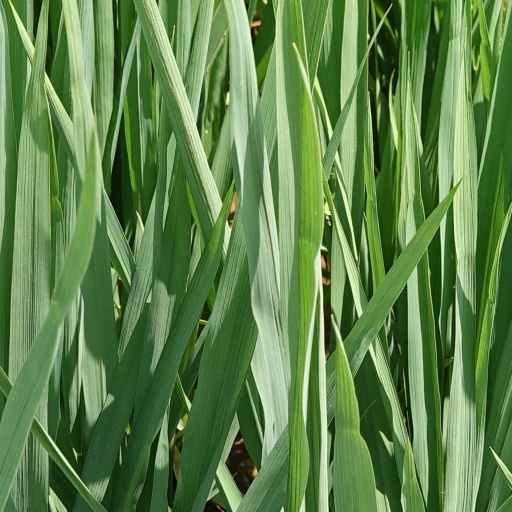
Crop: rice